Operation – Annihilate!

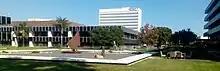
Historic quad courtyard plaza at Space Park with 75'×75' (23×23 m) reflecting pool (now filled with dry gravel for water conservation) where the crew beamed down from the starship "Enterprise".

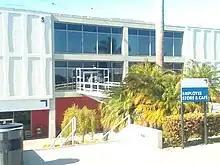
Bldg. S ("service") at Space Park showing staircase leading down to S-Cafe cafeteria. Denevans descended this to attack the "Enterprise" crew under the walkway seen in the center leading to the 1st-floor entrance. Also visible is the red-tiled wall near the lower-level entrance where Mr. Spock engaged in hand-to-hand combat with a Denevan.

The script, which was written by Steven W. Carabatsos, was originally titled "Operation: Destroy". Aurelan was a Denevan woman in love with a man named Kartan, and it was Kartan who flew the ship into the Denevan sun in the cold open sequence. Aurelan's father was also a major character in the teleplay, and the two colonists were not infected by the "Denevan neural parasites". Instead, they helped Dr. McCoy and Mr. Spock with the research into how light could destroy the parasites. The script did not originally end with the "Enterprise" crew using light to destroy the parasites. Instead, the ship learns the location of the aliens' home world, and destroys the central controlling "brain" located there. Author James Blish used this draft of the script when adapting the episode for print, and this ending appears in the chapter "Operation -- Annihilate!" in the anthology "Star Trek 2".